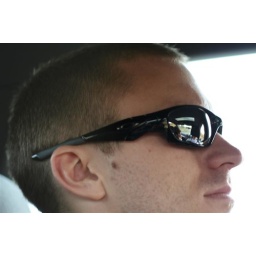
J in the car on the way home from Pine Grove trail.